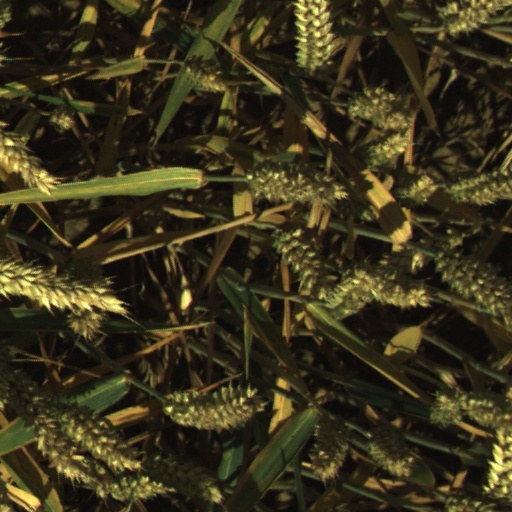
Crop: wheat